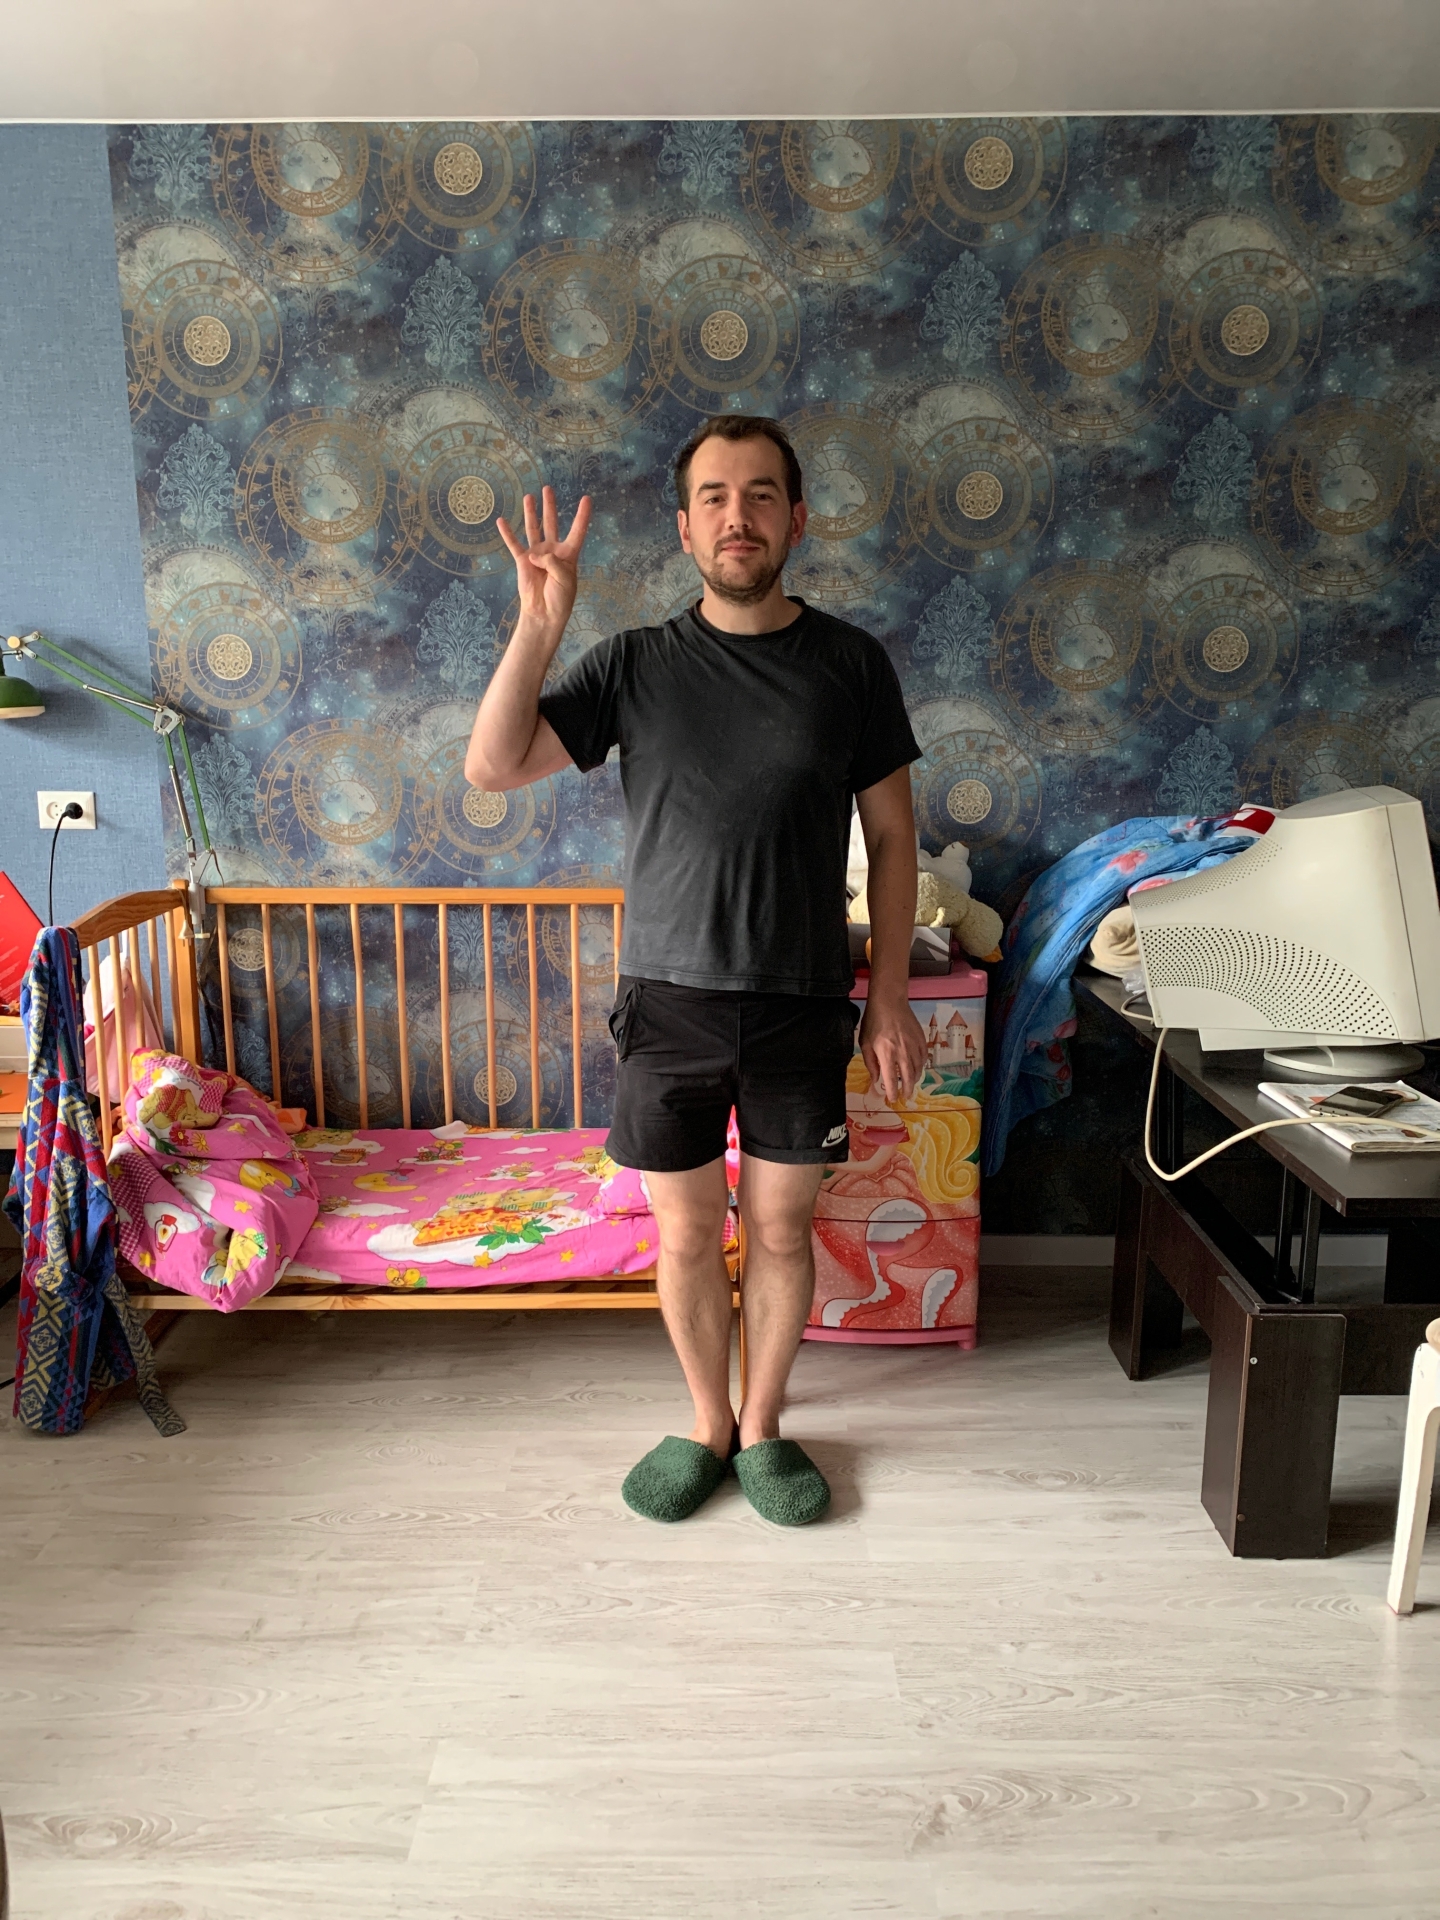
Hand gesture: four